FAE grp

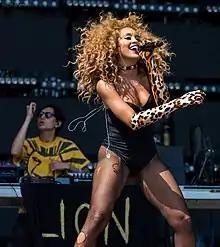
Lion Babe are one of First Access' clients and took part in one of the digital tours during the COVID-19 pandemic.

FEA has also worked on several digital tours in response to the COVID-19 pandemic. A 2020 feature in the "Los Angeles Times" covered senior VP of A&R at First Access Records, Le'Roy Benros, and how he oversaw "geofenced digital tours" for the artists Lion Babe and Kwamie Liv. Explaining the concept, Benros said "the economy has taken a big hit, and brands are trying to find creative and effective ways to reach their demographic. Brands also know that a main source of an independent artist's revenue stream has been depleted. I think it's a mutually beneficial partnership as long as it doesn't compromise the integrity and aesthetic of the artist." Benros explained that geofencing meant that free tickets available only to fans in the area where the artists would have performed anyway. Benros noted that in future, he would expect fans to pay for such opportunities.